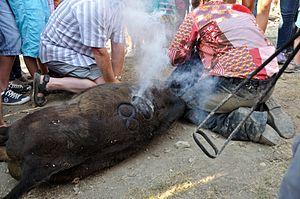
Marquage au fer (ferrade) d'un jeune taureau de Camargue à la manade Martini.
La race bovine de Camargue, plus connue sous le nom de Taureau Camargue ou encore raço di biou, est une race bovine française.
Une ferrade est l'action de marquer au fer rouge les taureaux ou les chevaux, spécialement en Camargue et en Petite Camargue.